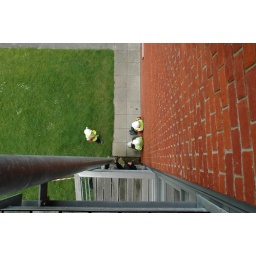
Those watching gathered around the balcony on the ground floor